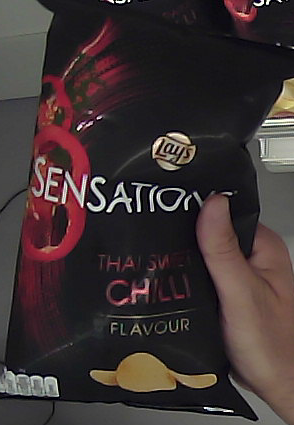
Product: lays_chill